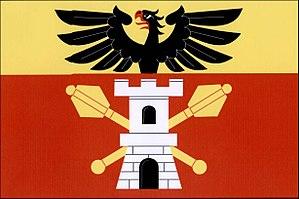
Poustka est une commune du district de Cheb, dans la région de Karlovy Vary, en République tchèque. Sa population s'élevait à 153 habitants en 2018.